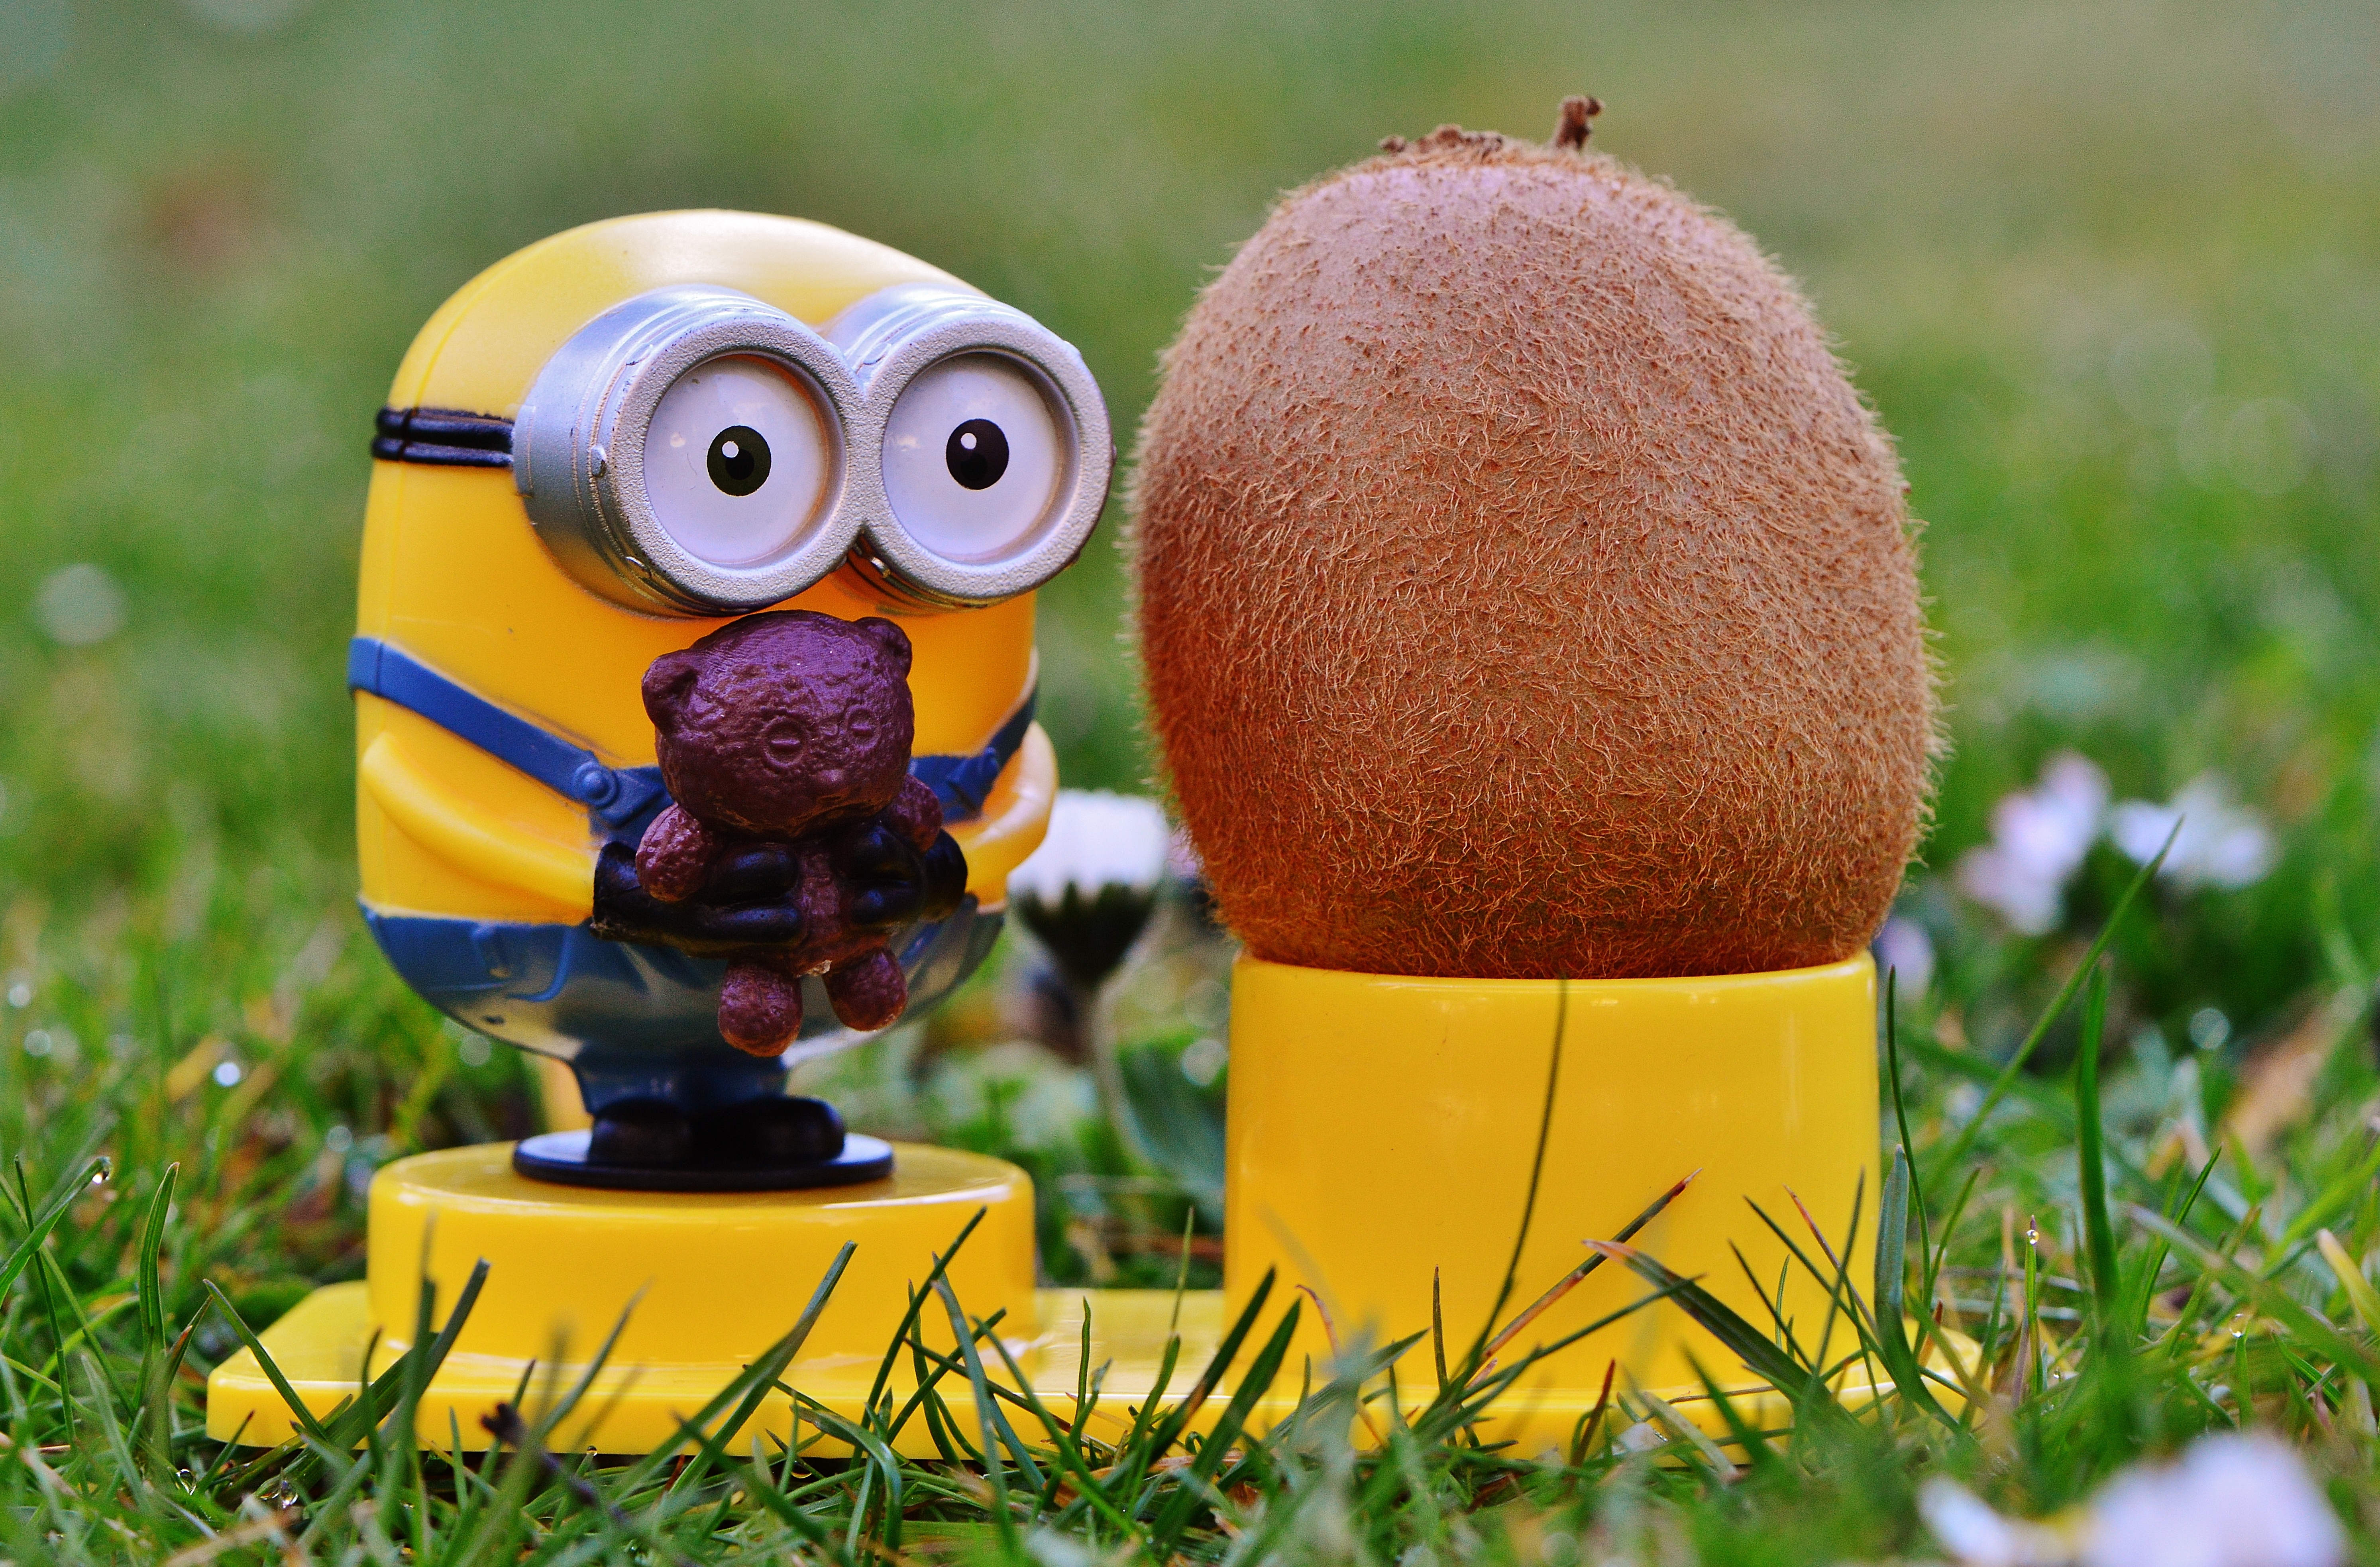
grass, fruit, sweet, flower, ripe, food, green, produce, healthy, toy, delicious, kiwi, fruits, funny, vitamins, frisch, minion, easter egg, stuffed toy